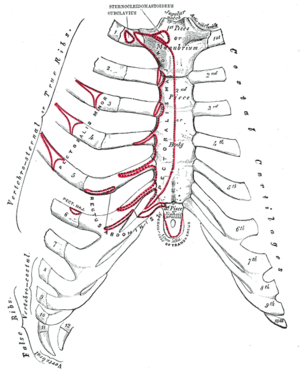
Pectoralis major / Yderligere billeder
Pectoralis major eller Den store brystmuskel er en tyk bladformet muskel, placeret på brystet af menneskekroppen. Den danner bulen på brystmusklen hos manden og ligger under brystet hos kvinden. Under pectoralis major findes pectoralis minor, en tynd triangulære muskel. I sportsverdenen, herunder bodybuilding, bliver musklen gerne refereret til som "pecs".